Sky position (RA, Dec in degrees): 161.183, 24.17
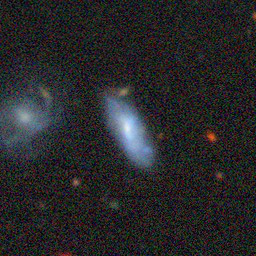
Galaxy morphology: Unbarred Loose Spiral Galaxies